Hanoverian Tory

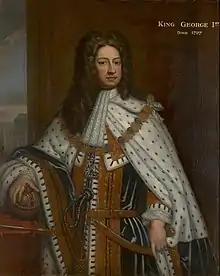
George I appointed several Hanoverian Tories in his first government, but they were soon pushed out as the Whig Ascendancy began.

Hanoverian Tories were Tory supporters of the Hanoverian Succession of 1714. At the time many Tories favoured the exiled Jacobite James Francis Edward Stuart to take the British and Irish thrones, while their arch rivals the Whigs supported the candidacy of George, Elector of Hanover.